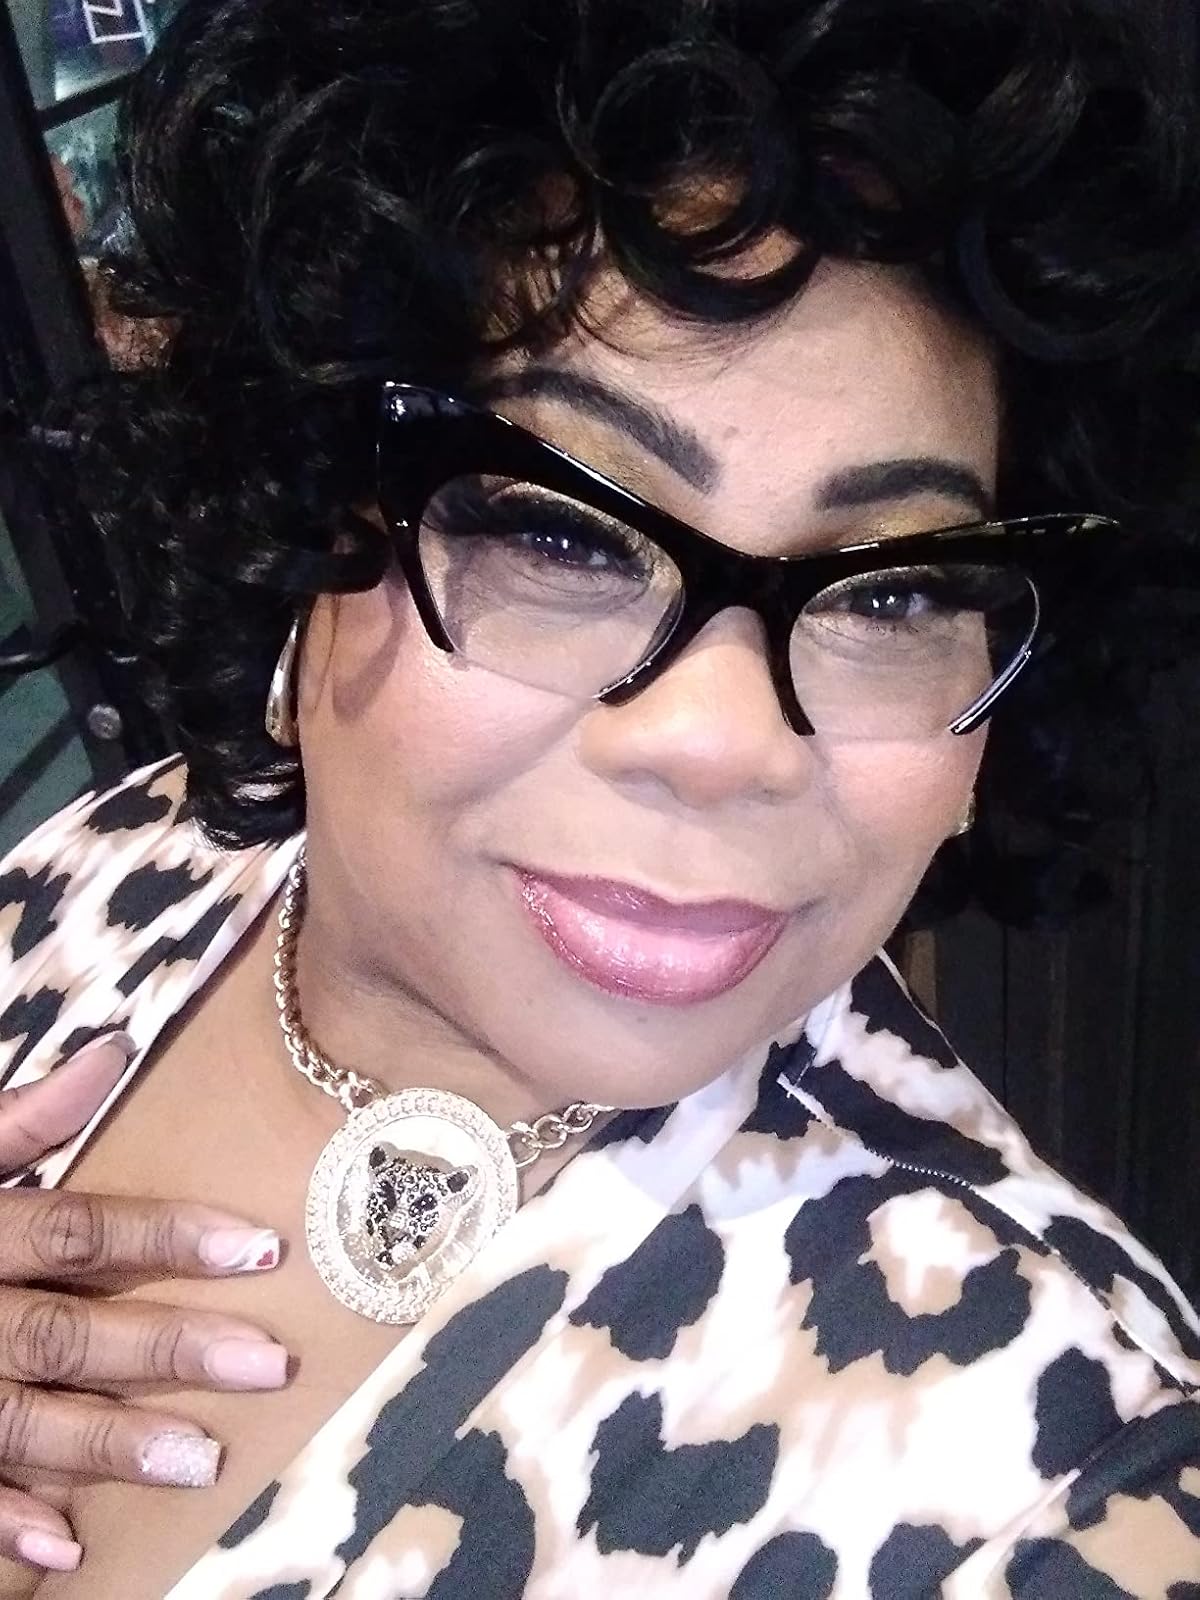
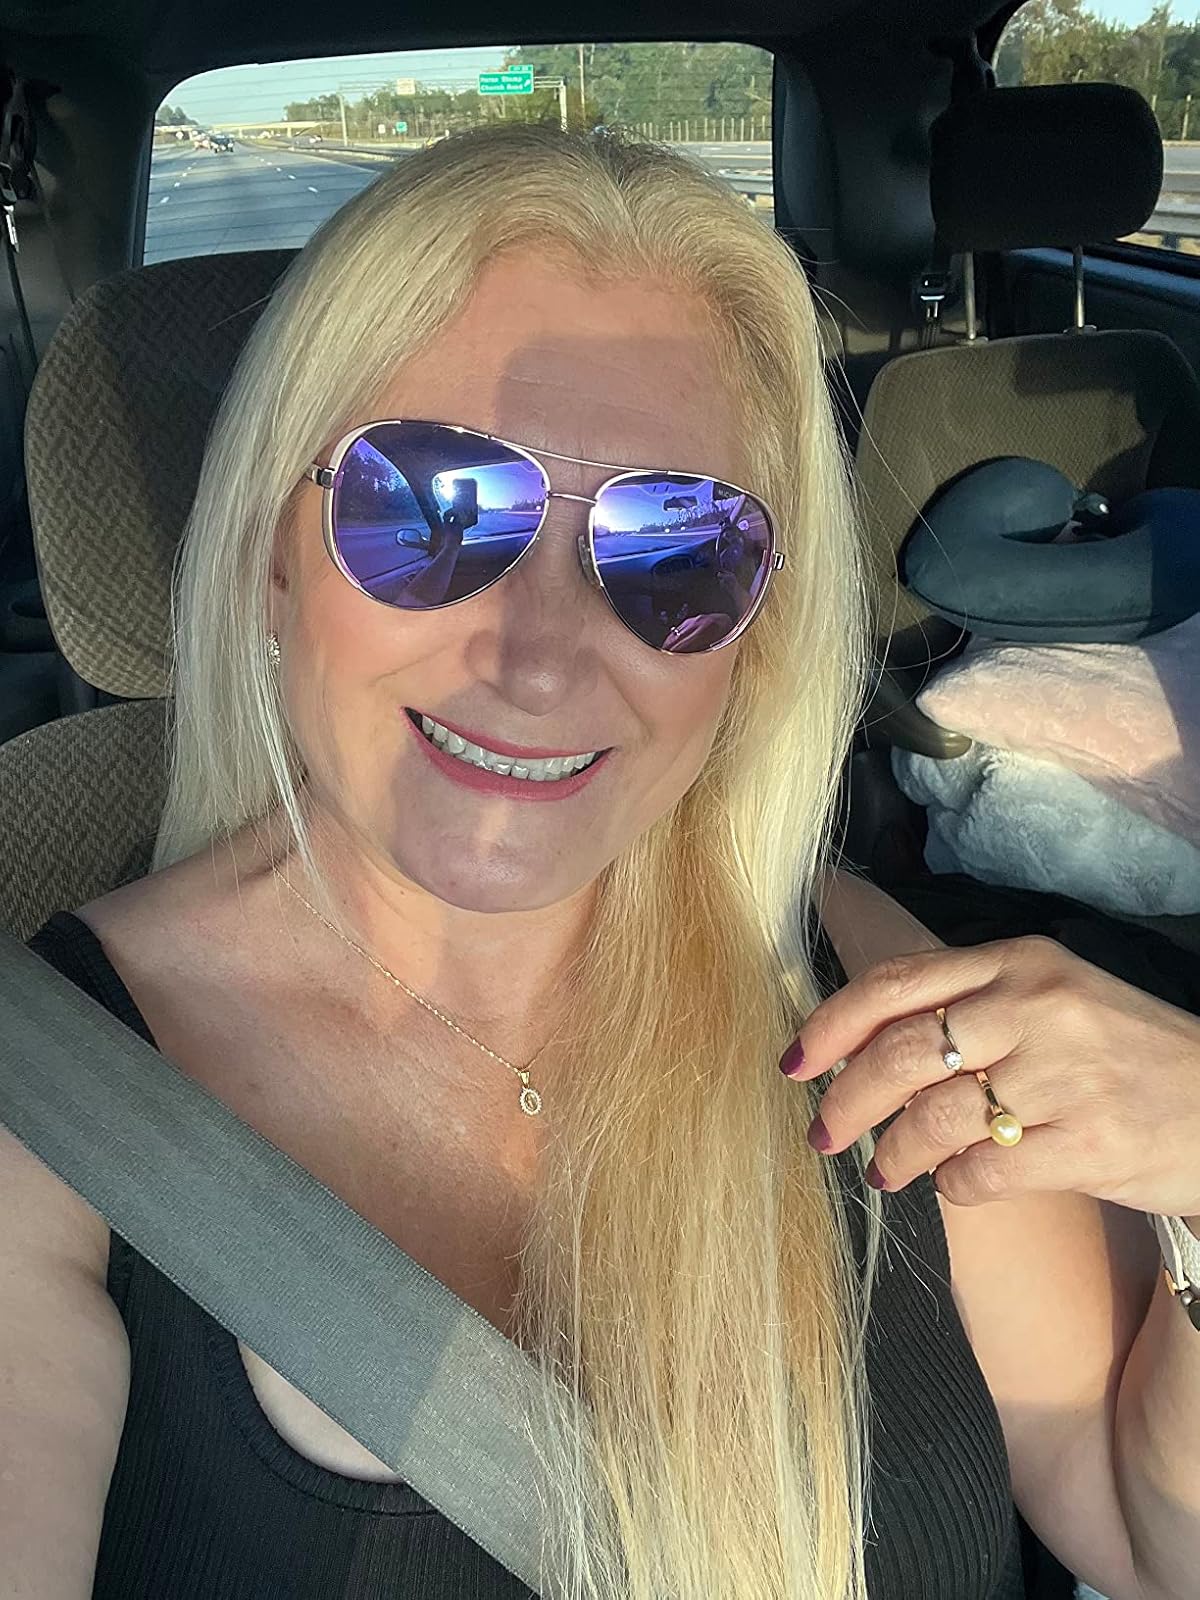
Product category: accessories_sunglasses
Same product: no